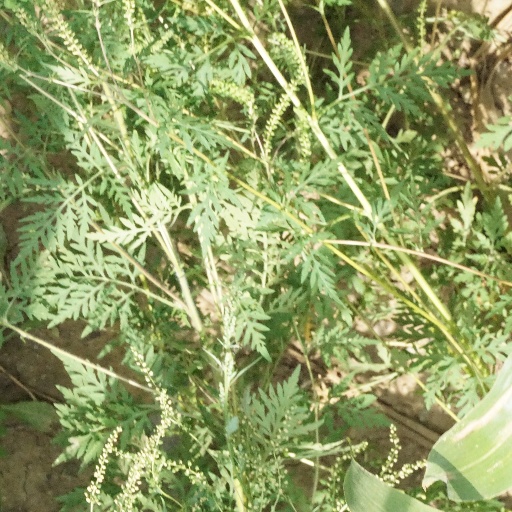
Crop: maize; corn